Cologne–Aachen high-speed railway

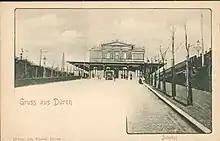
Düren station in 1920

The Cologne–Aachen railway also became increasingly strategic for military traffic to Belgium and for connecting the strategically important Vennbahn. Numerous improvements were carried out from 1912 to 1914 to improve the performance of the line, including the upgrade of tracks and the establishment of an overtaking loop in Derichsweiler. Quadruplication between Langerwehe and Nothberg was planned in 1914, but this was prevented by the outbreak of the First World War. During the war, the railway was used to transport troops and supplies to the western front. After the German declaration of war on France on 3 August 1914, the line was closed to civilian traffic and only used for the transport of troops. Regular traffic resumed in mid-September. The marshalling yard in Düren was extended for military reasons as late as 1917.